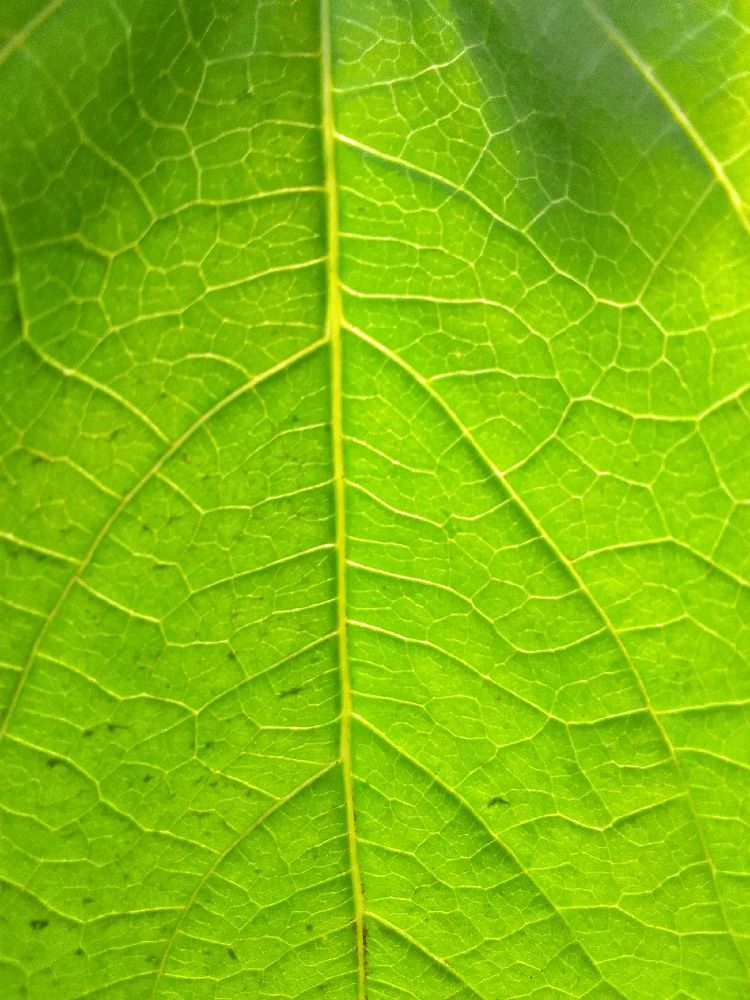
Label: healthy